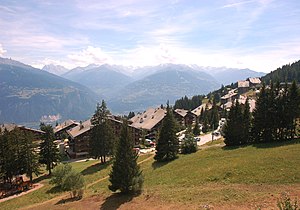
Anzère
Anzère er en lille landsby i kantonen Valais i Schweiz. Byen ligger i den brede Rhône-dal, tæt på Sion. Byen ligger på de sydvendte skråninger og er bygget i traditionel schweizisk stil. Området er et populært turistområde og er ifølge statistikken det sted i Schweiz, som har flest soltimer.